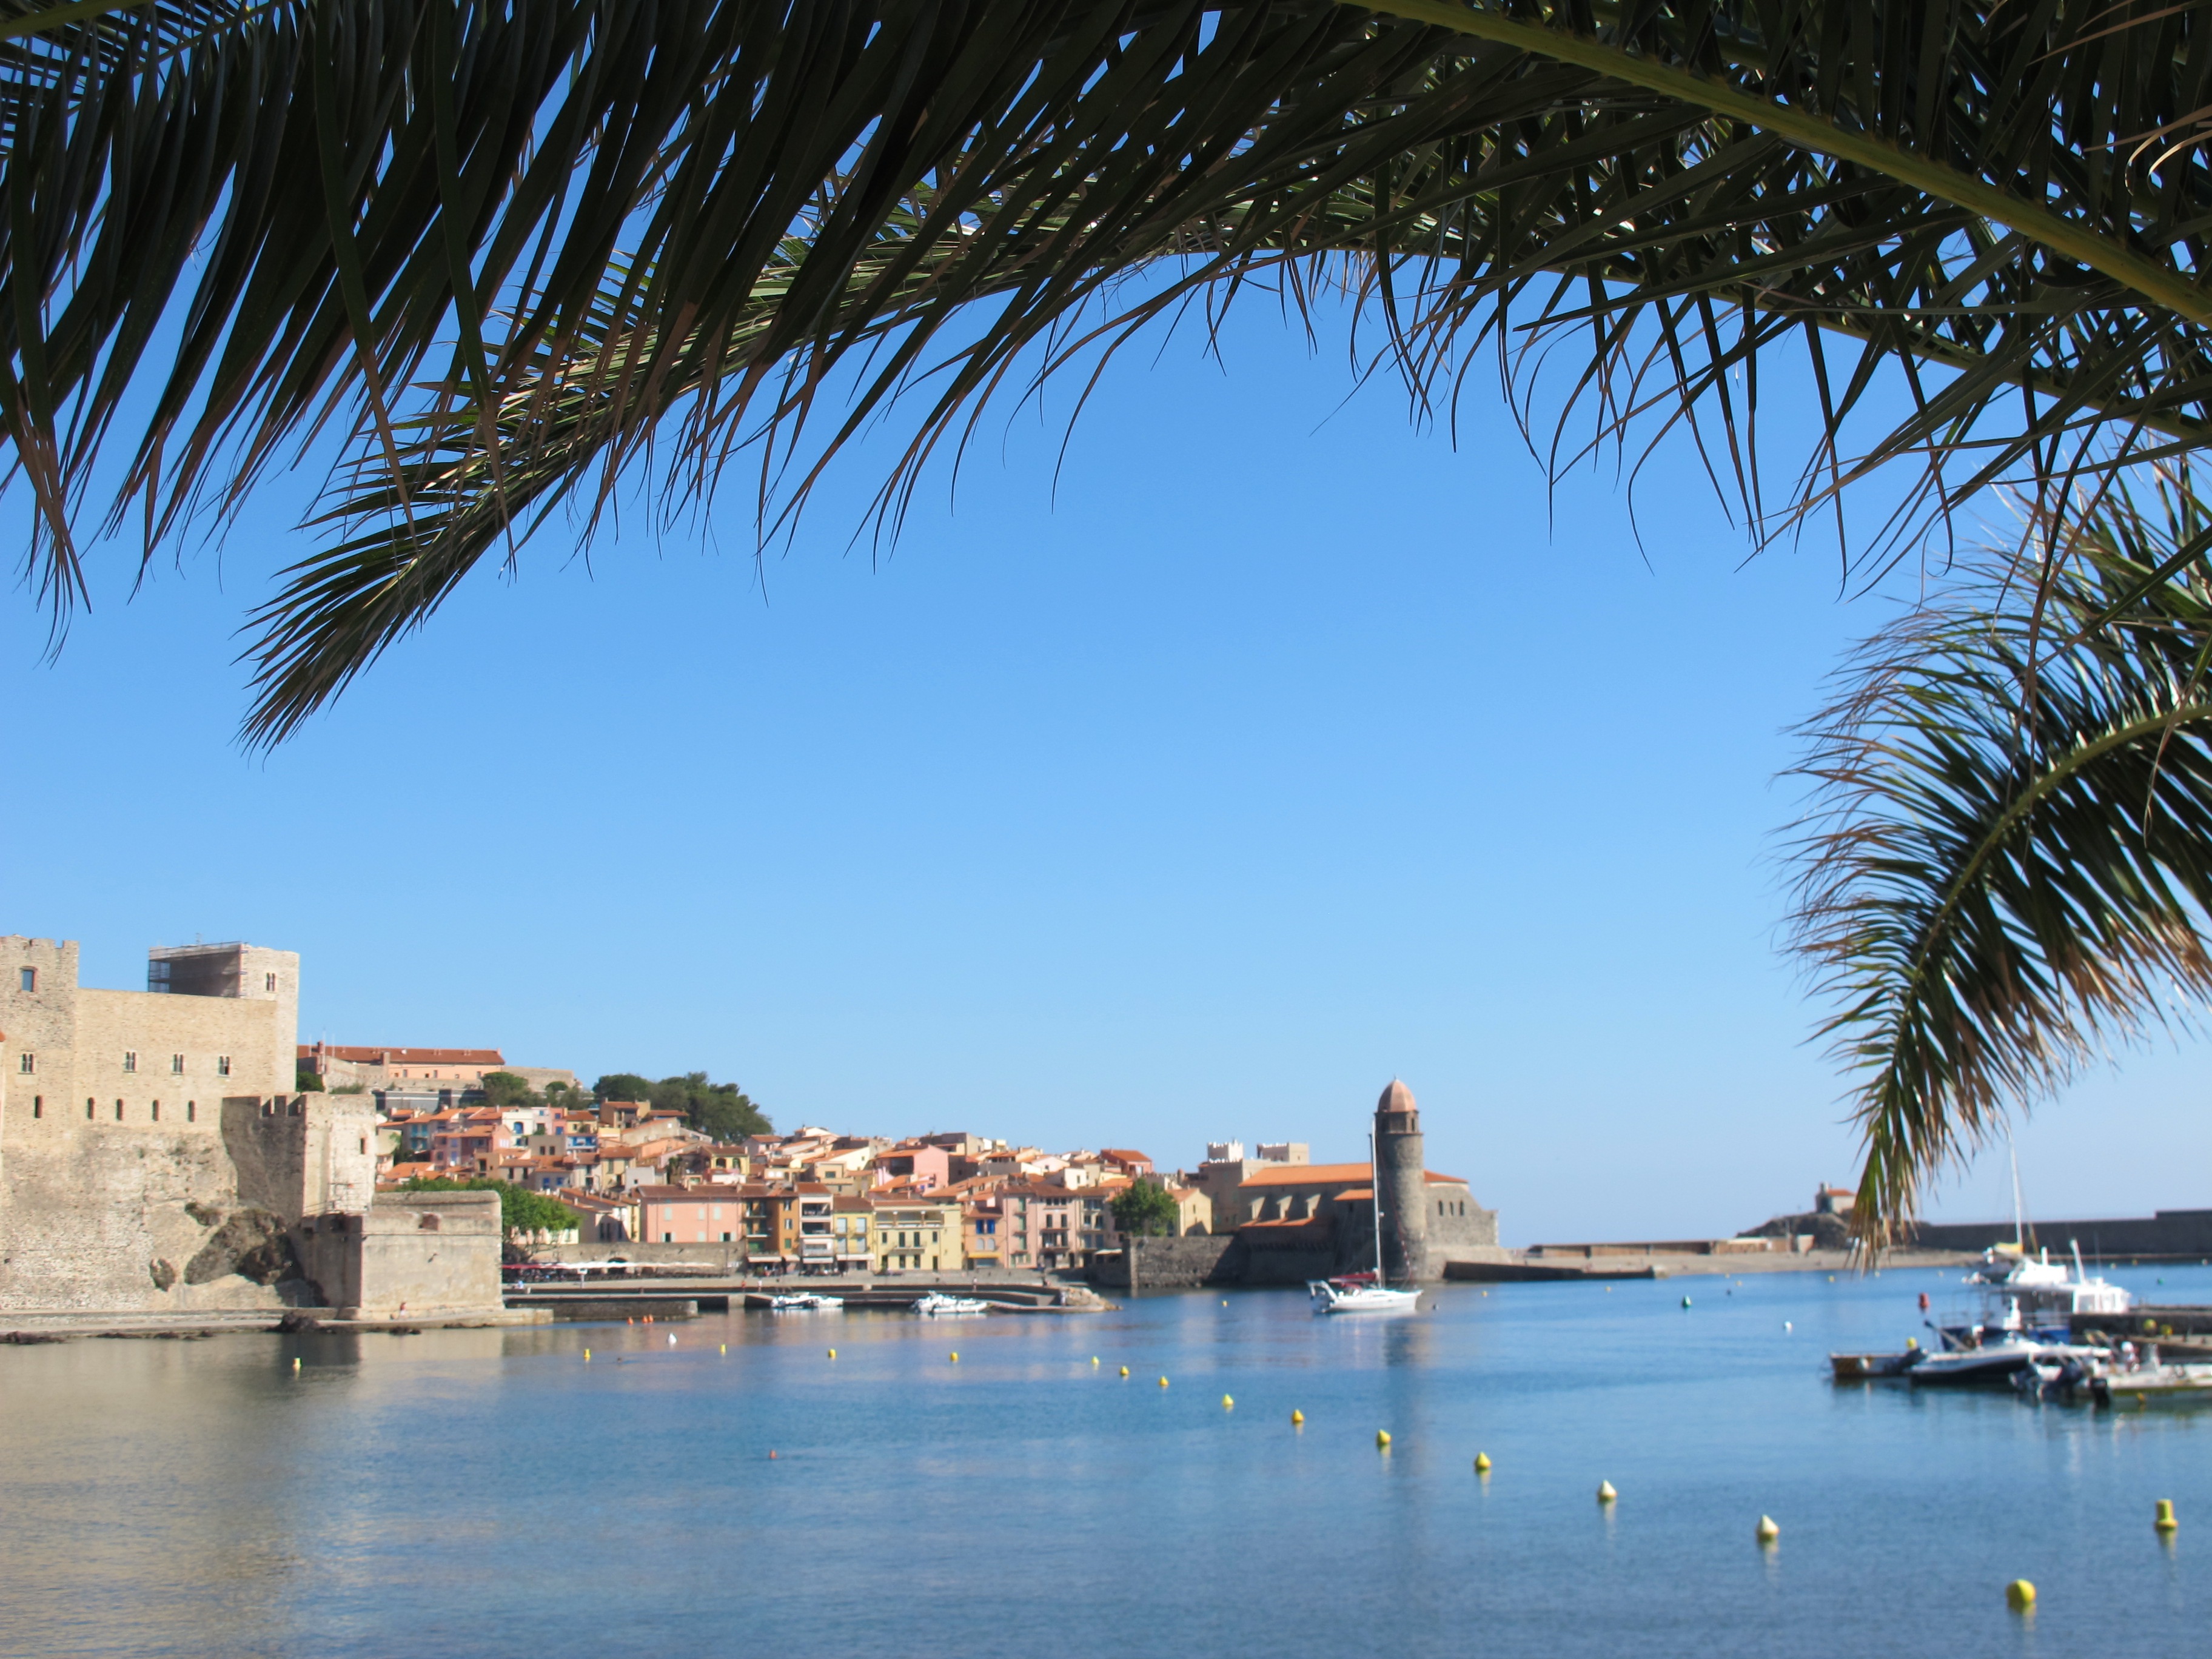
beach, sea, coast, water, ocean, shore, vacation, palm, bay, castle, marina, body of water, arecales, palm family